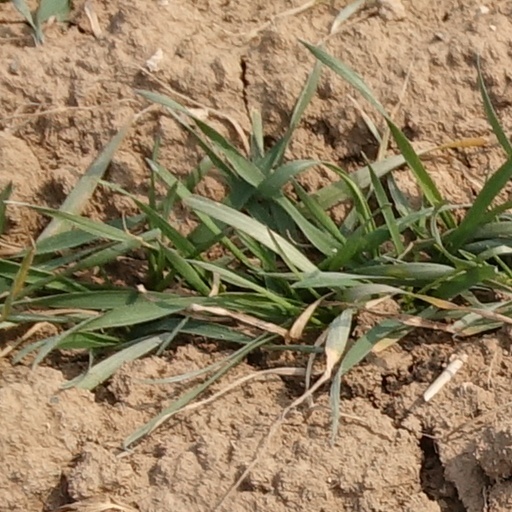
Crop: wheat